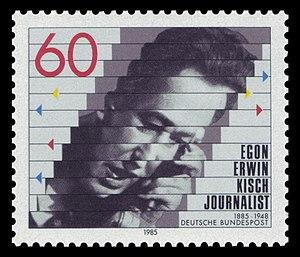
Lotte Jacobi, de son vrai nom Johanna Alexandra Jacobi, née le 17 août 1896 à Toruń en Prusse et morte le 6 mai 1990, est une photographe américaine d'origine allemande.